History of the Portland Trail Blazers

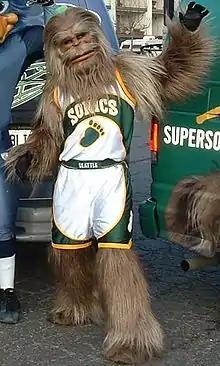
Until their relocation to Oklahoma City, the Seattle SuperSonics were one of the Trail Blazers fiercest rivals.

The Seattle SuperSonics were the traditional rivals of the Blazers. Due to the proximity of the teams, the rivalry had been dubbed the "I-5 Rivalry" in reference to the Interstate 5 freeway that connects the two cities. Many fans made the trip up to Seattle for the games, with Seattle fans making the trek down to Portland for their games. The rivalry was fairly equal in accomplishments, with both teams winning one championship each. The all-time record of this rivalry ended at 98–94 in favor of the SuperSonics.